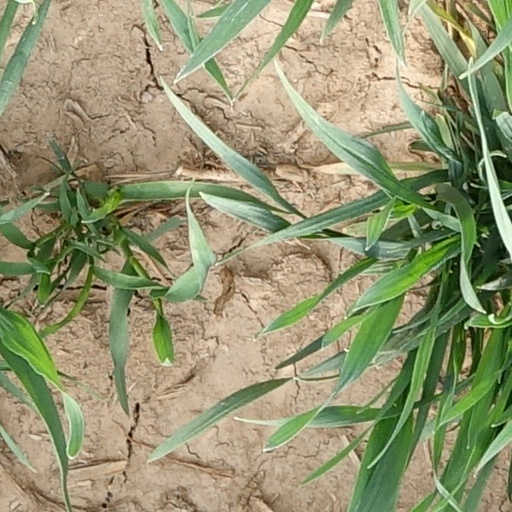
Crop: wheat